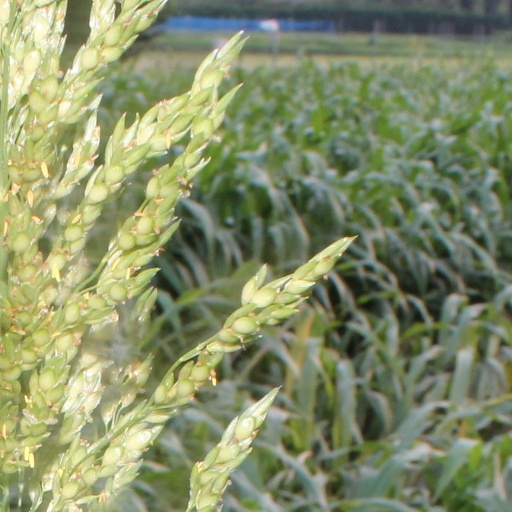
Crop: sorghum